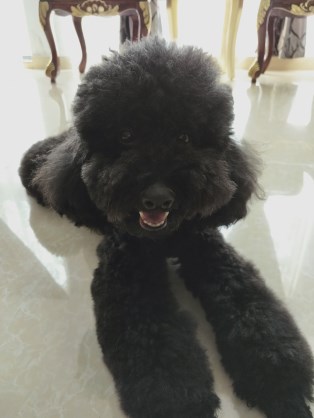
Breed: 2925-n000114-toy_poodle